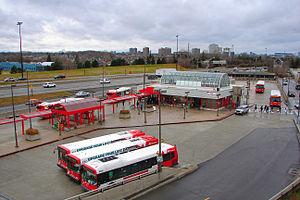
St-Laurent est une station intermodale de transport en commun située à Ottawa, en Ontario. La station permet la correspondance la ligne de la Confédération de l'O-Train et les circuits d'autobus du centre-est de la ville.
OC Transpo est l'organisme chargé des transports urbains d'Ottawa.